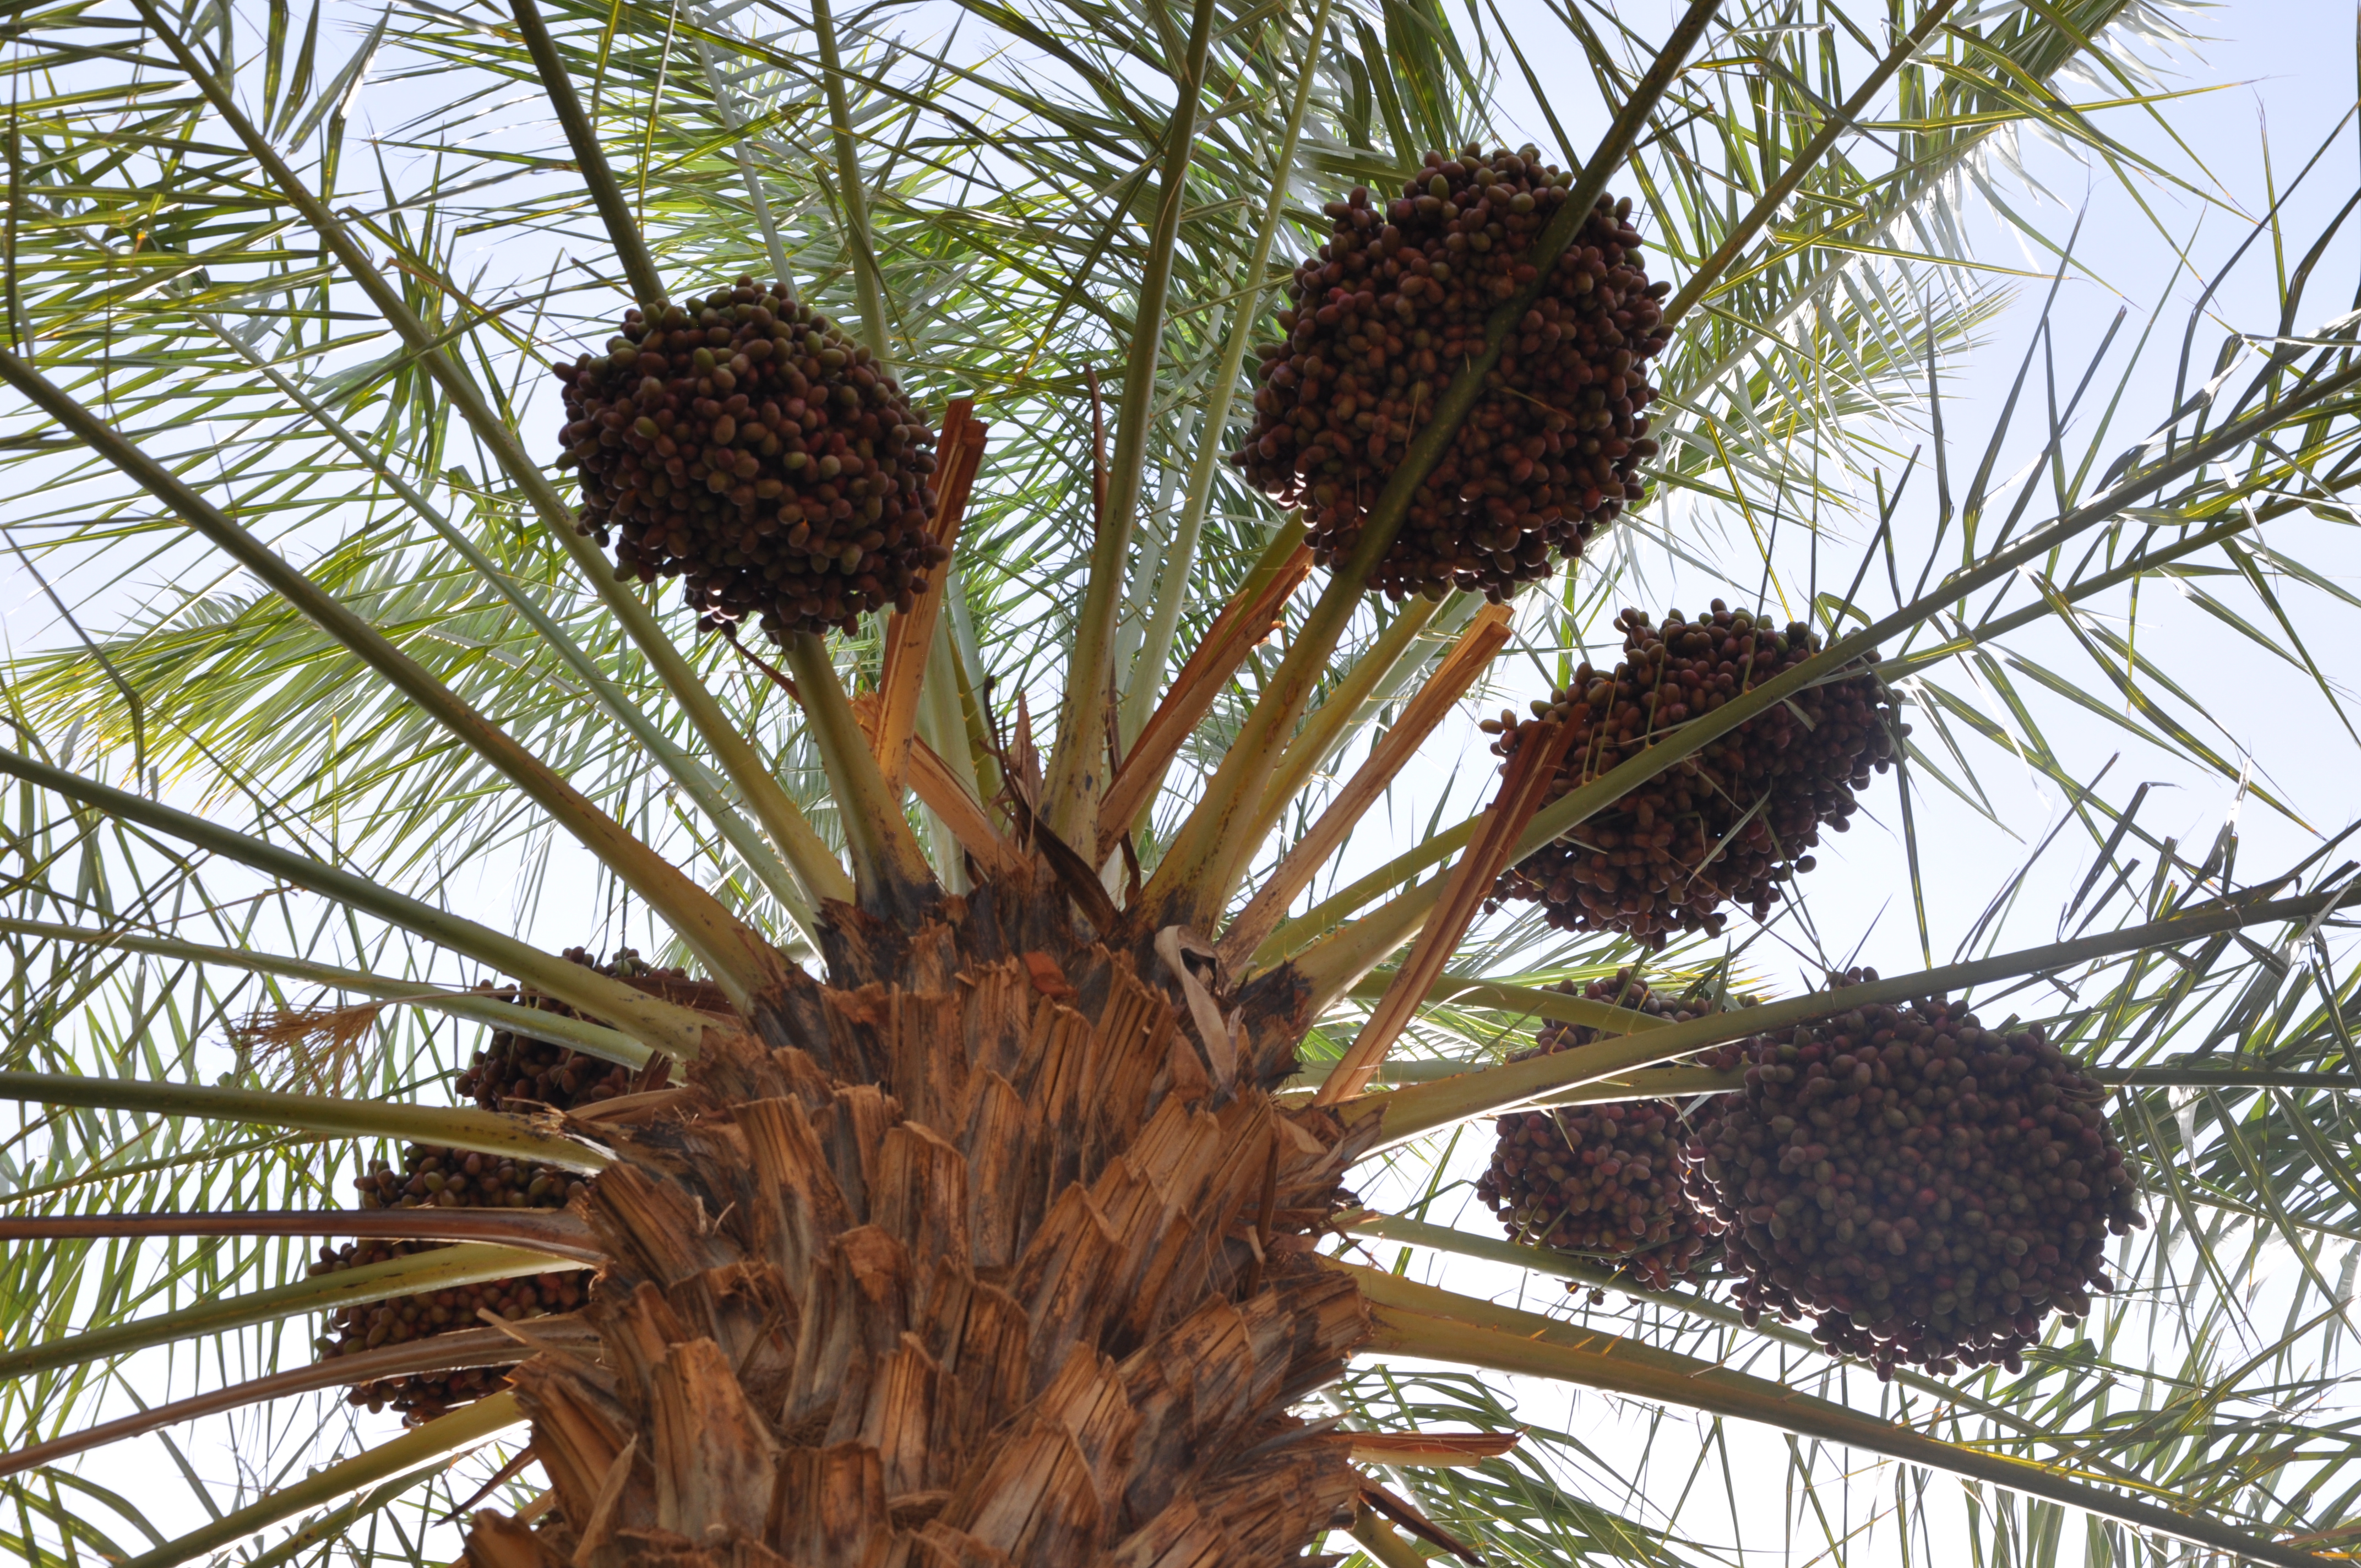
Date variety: bouisthami